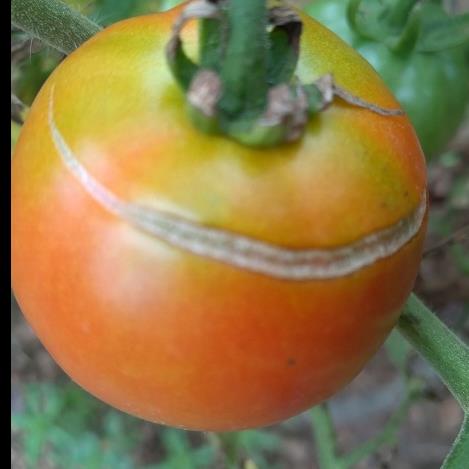
Crop: Tomato
Condition: excess-nitrogen-d